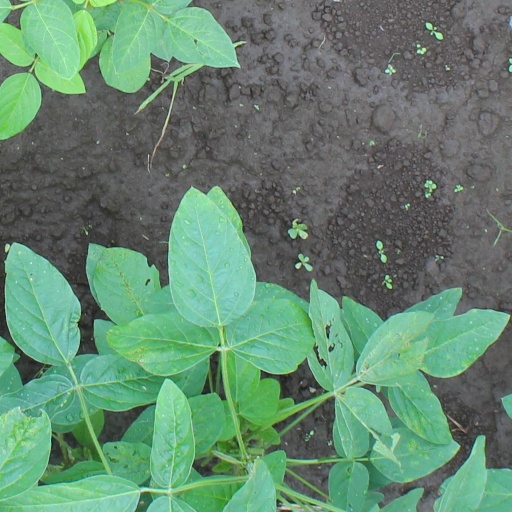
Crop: soybean